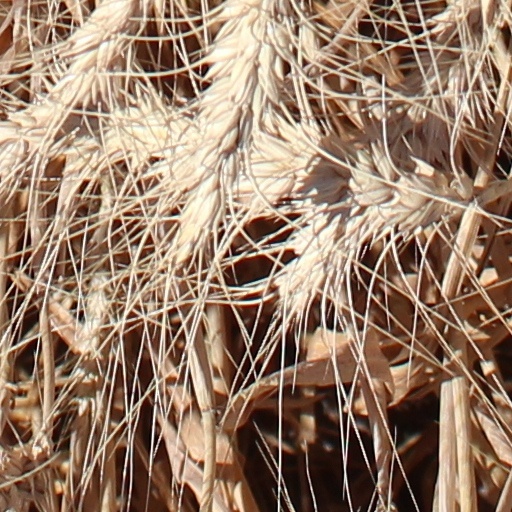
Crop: wheat